Franz Joseph I of Austria

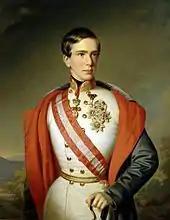
Franz Joseph in 1851.

However, the military tide began to turn swiftly in favor of Franz Joseph and the Austrian whitecoats. Almost immediately, Charles Albert was decisively beaten by Radetzky at Novara and forced to sue for peace, as well as to renounce his throne.